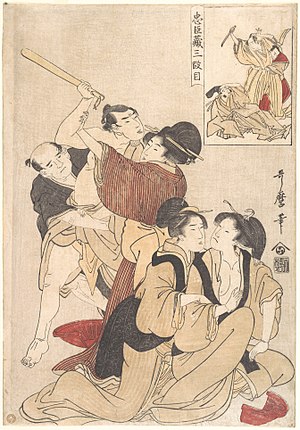
Ronin
Akvarel af Kitagawa Utamaro ca. 1800 (Metropolitan Museum of Art), der viser "De 47 rōnins hævn", en begivenhed, hvor en gruppe samuraier, der var blvet degraderet til rōnin efter at deres herre måtte begå selvmord (seppuku) som følge af et overfald på en dommer. The rōninerne dræbte som hævn dommeren og bragte hans afhuggede hoved deres herres grav, hvorefter rōninerne selv begik seppuku.
Ronin, var en japansk kriger, som ikke havde nogen herre under den feudale periode.